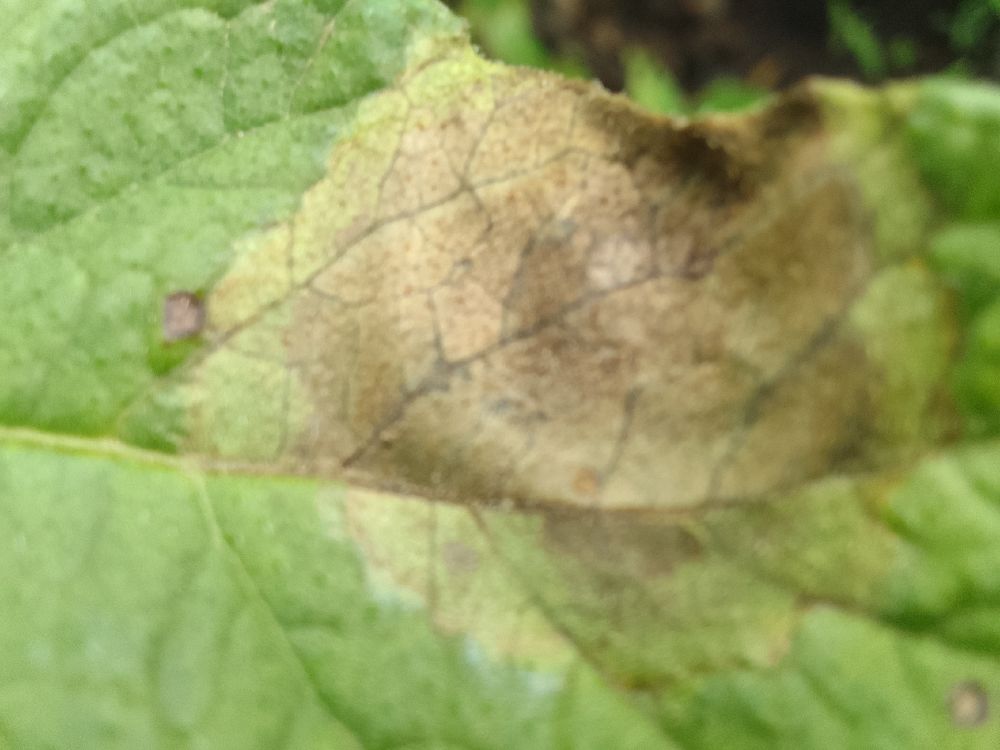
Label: Late blight